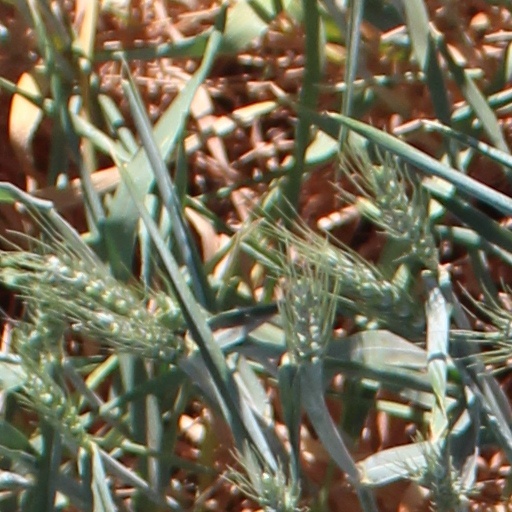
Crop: wheat